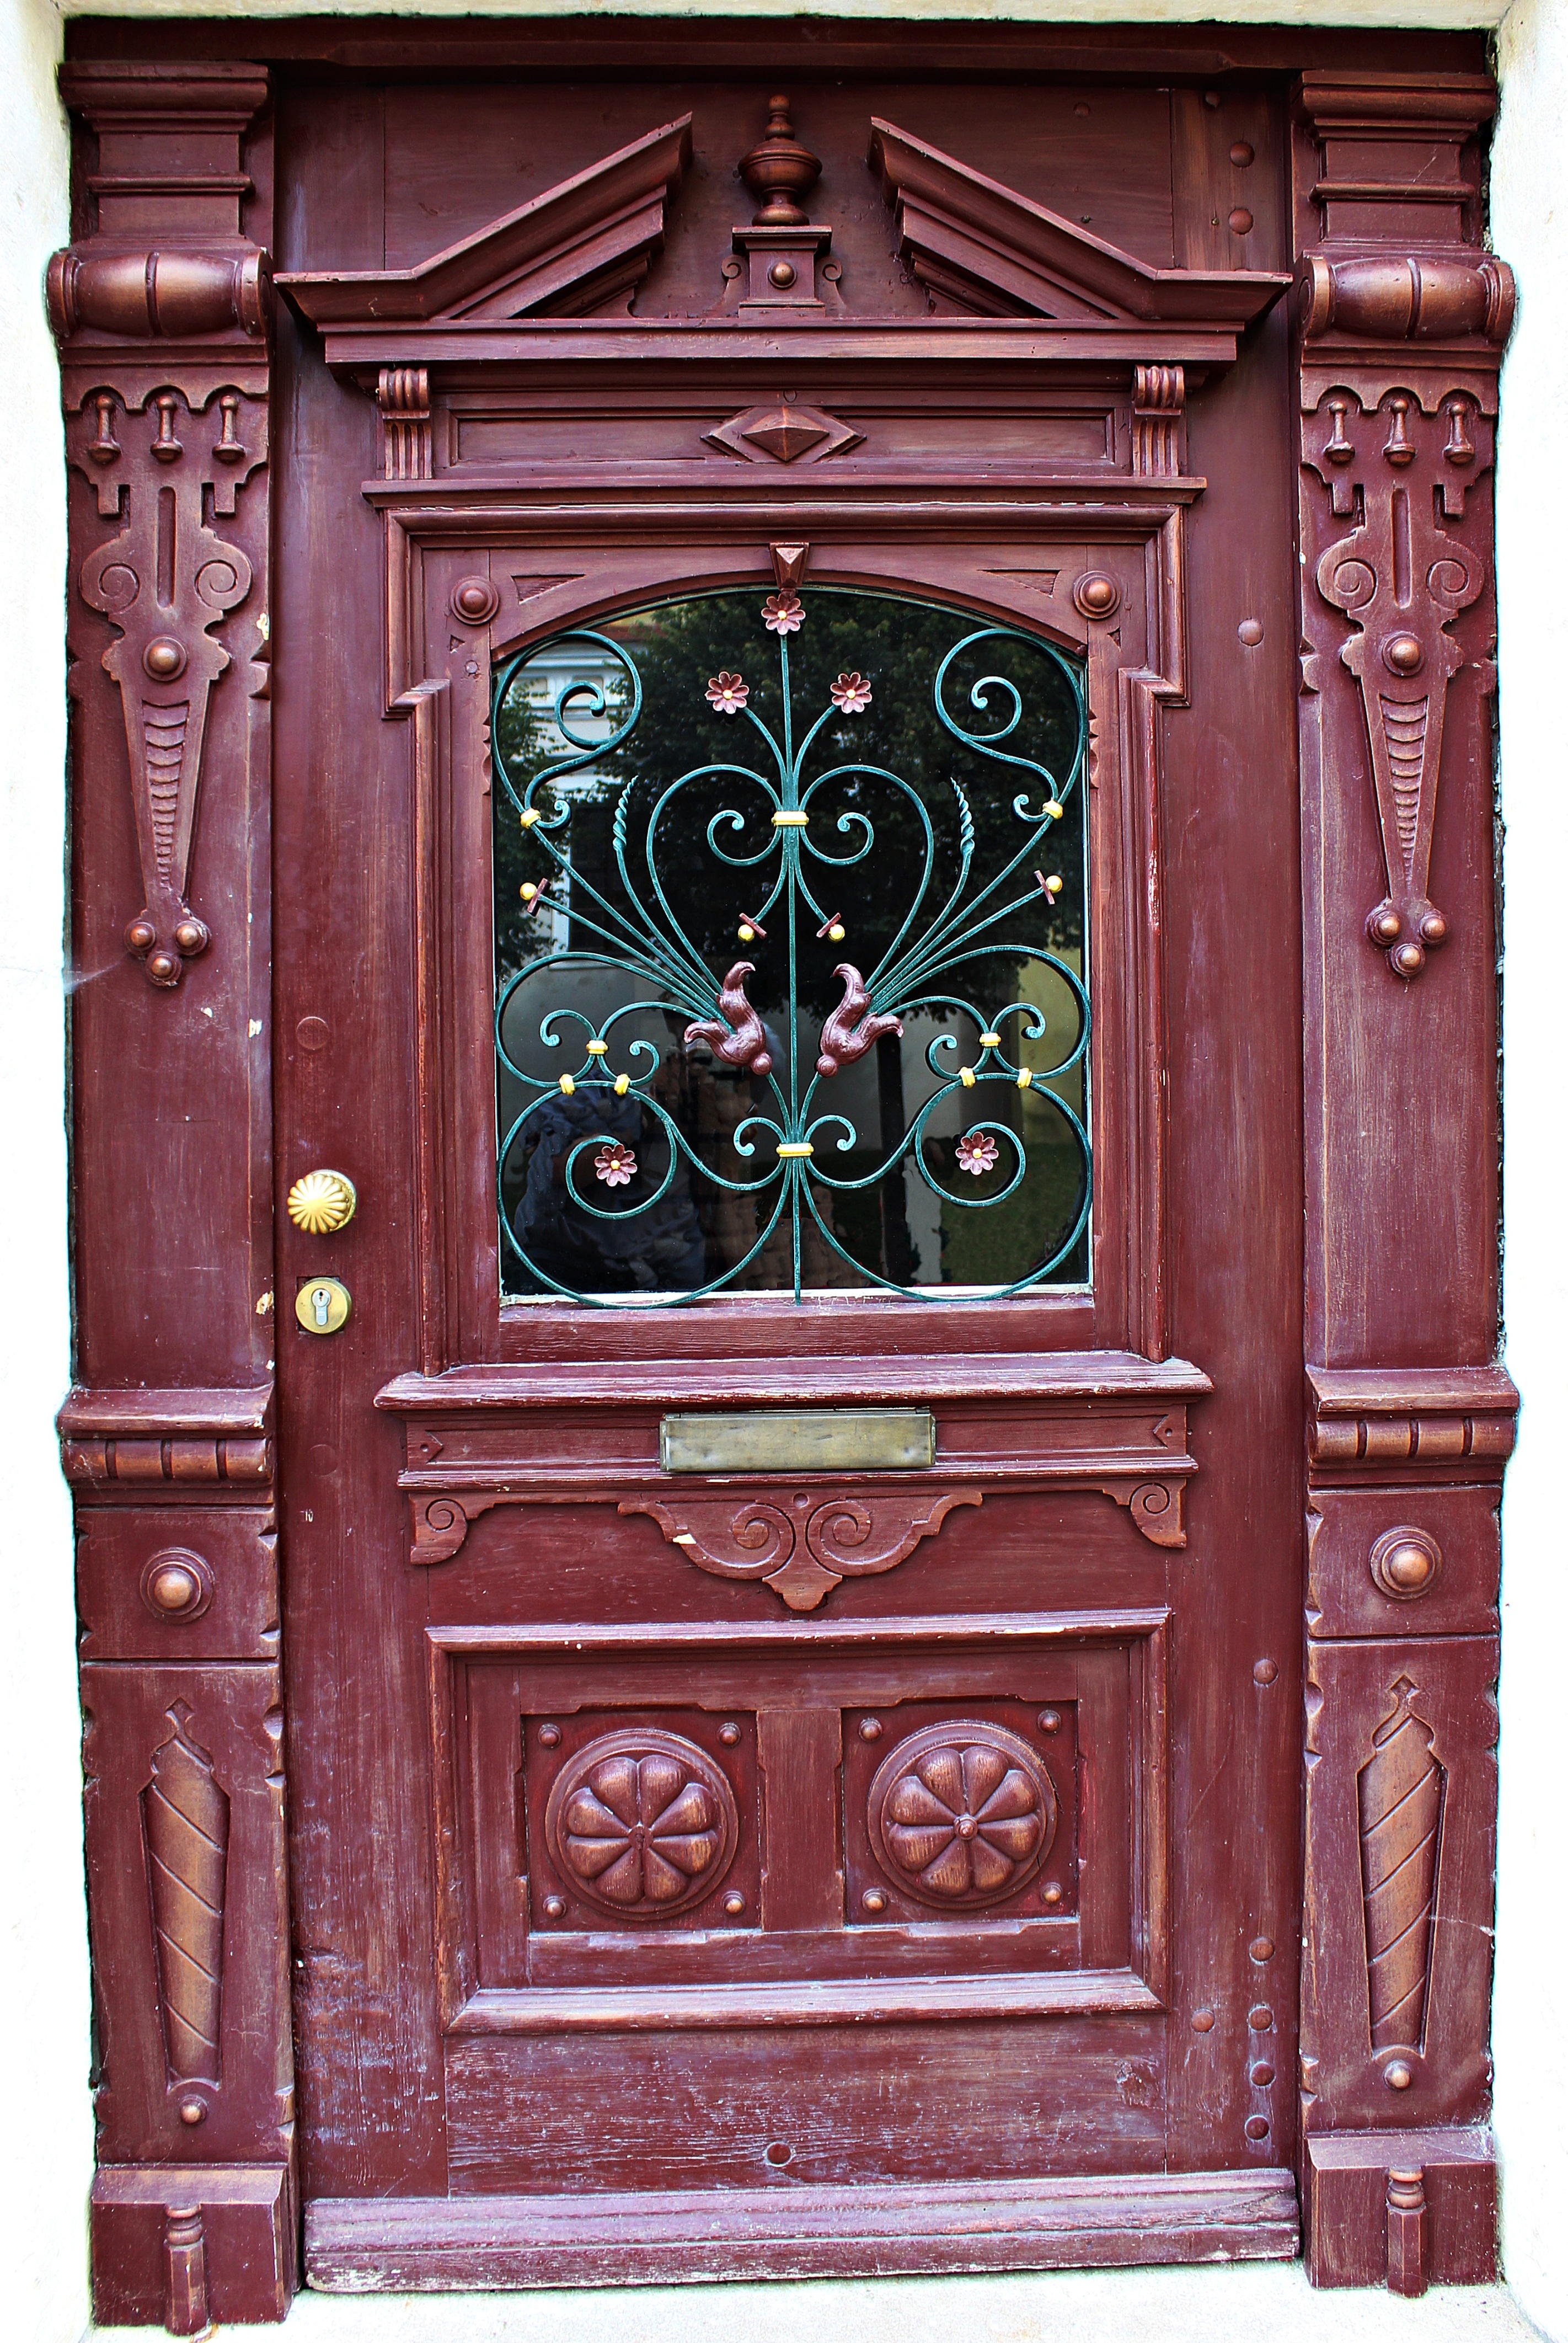
wood, antique, metal, furniture, door, chest, wooden door, carving, input, house entrance, cupboard, sideboard, wrought iron, chest of drawers, cabinetry, chiffonier, china cabinet